Nessuno come noi

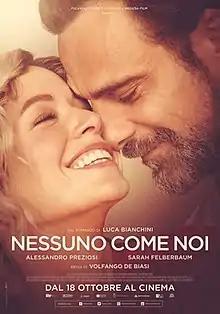
Film poster

Nessuno come noi is a 2018 Italian romantic drama film directed by Volfango De Biasi.